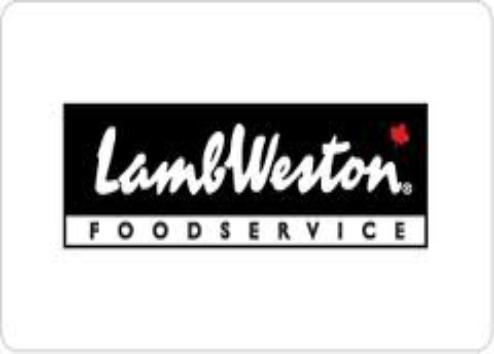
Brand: Lamb Weston
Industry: Food